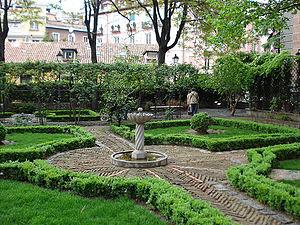
Le Jardin du Prince d'Anglona se trouve sur la Place de la Paja, dans la zone nommée Madrid de los Austrias, plus concrètement dans le quartier de La Latina, l'un des principaux foyers touristiques de Madrid. C'est l'une des rares expositions de jardins de nobles du XVIIIᵉ siècle qui ont été conservées dans la capitale. Il appartient à la Municipalité de Madrid qui se charge de sa gestion, de son maintien et de sa conservation.